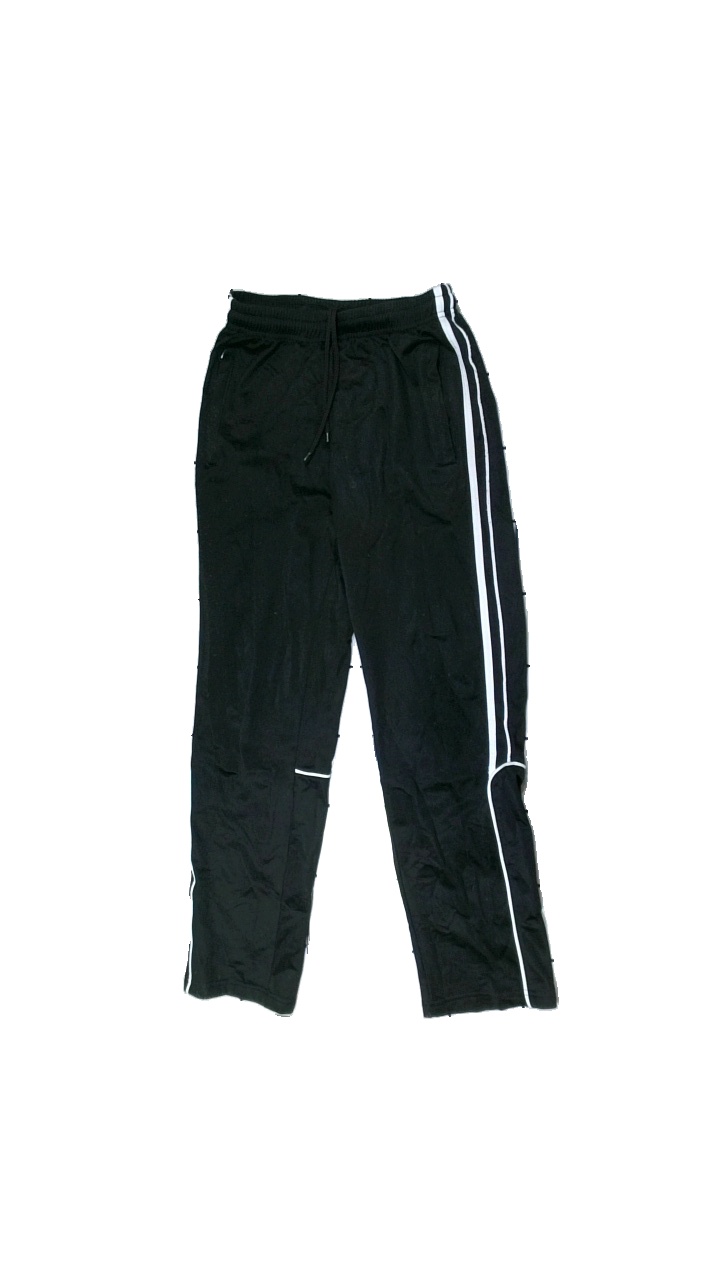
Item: Trousers (Ladies)
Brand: Berg
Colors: Black, White
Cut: Regular
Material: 100% polyester
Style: Sports
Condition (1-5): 3
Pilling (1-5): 2
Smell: Minor
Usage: Recycle
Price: <50